Napa County, California

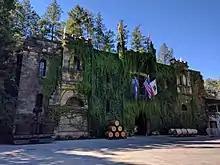
Chateau Montelena

Napa Valley is widely considered one of the top American Viticultural Areas in California, and all of the United States, with a history dating back to the early nineteenth century. By the end of the nineteenth century, there were more than 140 wineries in the area. Several still exist in the valley including Charles Krug Winery, Schramsberg, Chateau Montelena, Nichelini and Beringer. Viticulture in Napa suffered a setback when Prohibition was enacted in 1920. Furthering the damage was an infestation of the phylloxera root louse which killed many of the vines through the valley. These two events caused many wineries to shut down and stalled the growth of the wine industry in Napa County for years. But for many Italian and Swiss families as farm labourers in the vineyards, Prohibition offered the unique opportunity for the growing and shipping of grapes to immigrant home winemakers across the country. Charles Forni, who received a gold coin as his first U.S. dollar upon arriving, rose to be a large shipper. The Mondavi family came West from the Minnesota ore country to Lodi to ship grapes to the "Italian Club" miners. When Prohibition stopped in 1933, the price of grapes crashed to below $24 per ton. Then A.P. Giannini, founder of Bank of America in San Francisco, started to promote to rebuild the commerce of wine and viticulture. Following the Second World War, the wine industry in Napa again began to grow.